Via del Babuino

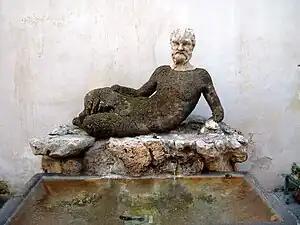
The fountain of the "babuino", giving its name to the street

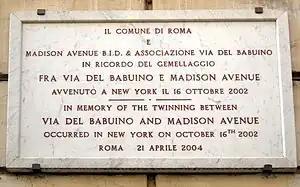
The plate remembering the twinning between Via del Babuino and Madison Avenue in New York

Via del Babuino is a street in the historic centre of Rome (Italy), located in the rione Campo Marzio. It connects Piazza del Popolo to Piazza di Spagna and is part of the complex of streets known as Tridente.